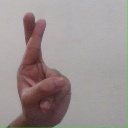
अक्षर: र